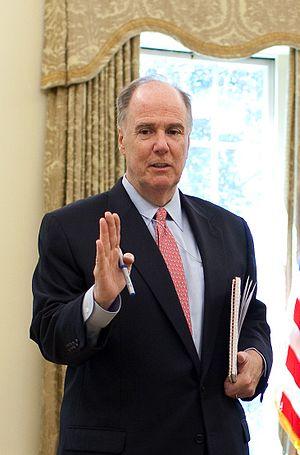
Thomas Tom Donilon, né le 14 mai 1955 à Providence, est un homme politique américain membre du Parti démocrate, notamment conseiller à la sécurité nationale des États-Unis sous l'administration Obama entre 2010 et 2013.
La présidence de Barack Obama, 44ᵉ président des États-Unis, débute le 20 janvier 2009 et s'achève le 20 janvier 2017, après l'élection présidentielle de 2016 à laquelle il ne peut participer, ayant effectué deux mandats.